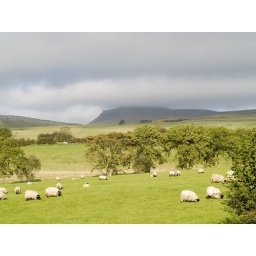
The view out of the front window of my parents caravan in Ingleton. The field either has sheep or cows.